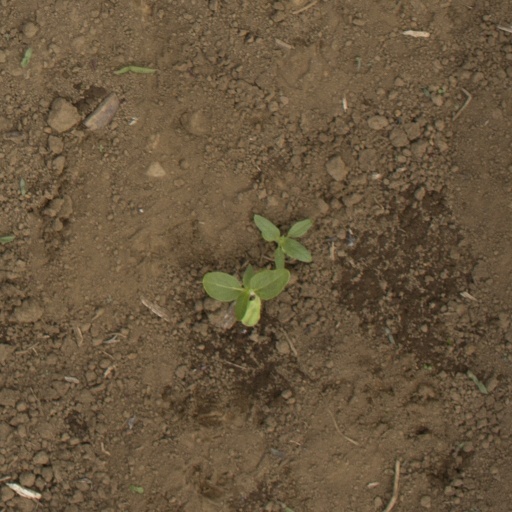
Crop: Jerusalem artichoke